Risk-limiting audit

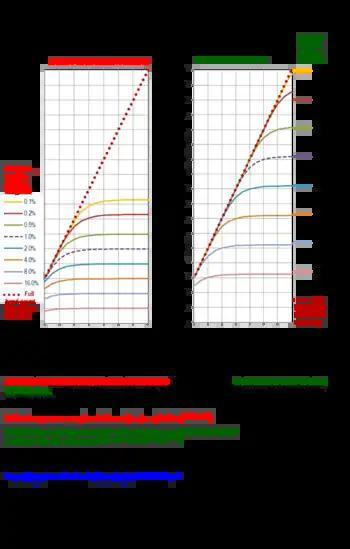
Sample sizes depend on: winning margin, number of ballots voted, confidence level, and type of audit.

There are three general types of risk-limiting audits. Depending on the circumstances of the election and the auditing method, different numbers of ballots need to be hand-checked. For example, in a jurisdiction with 64,000 ballots tabulated in batches of 500 ballots each, an 8% margin of victory, and allowing no more than 10% of any mistaken outcomes to go undetected, method 1, ballot comparison, on average, needs 80 ballots, method 2, ballot polling, needs 700 ballots, and method 3, batch comparison, needs 13,000 ballots (in 26 batches). The methods are usually used to check computer counts, but methods 2 and 3 can also be used to check accuracy when the original results were hand-counted. The steps in each type of risk-limiting audit are: